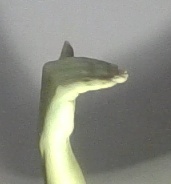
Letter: khaa